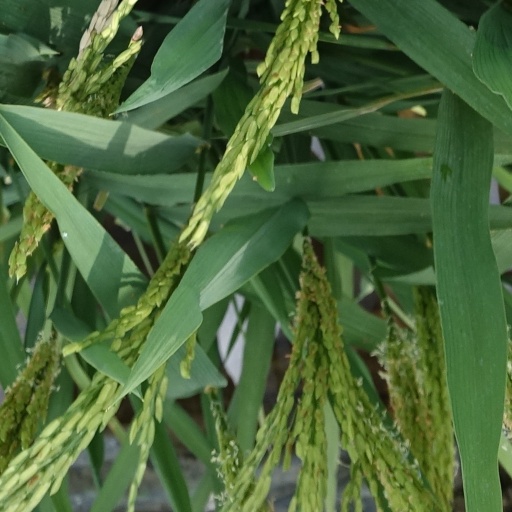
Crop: rice